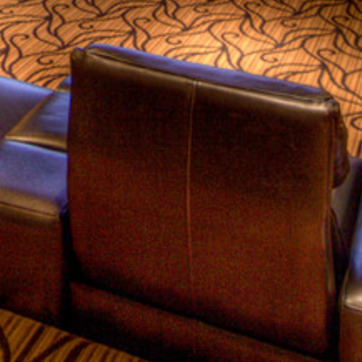
Material: leather